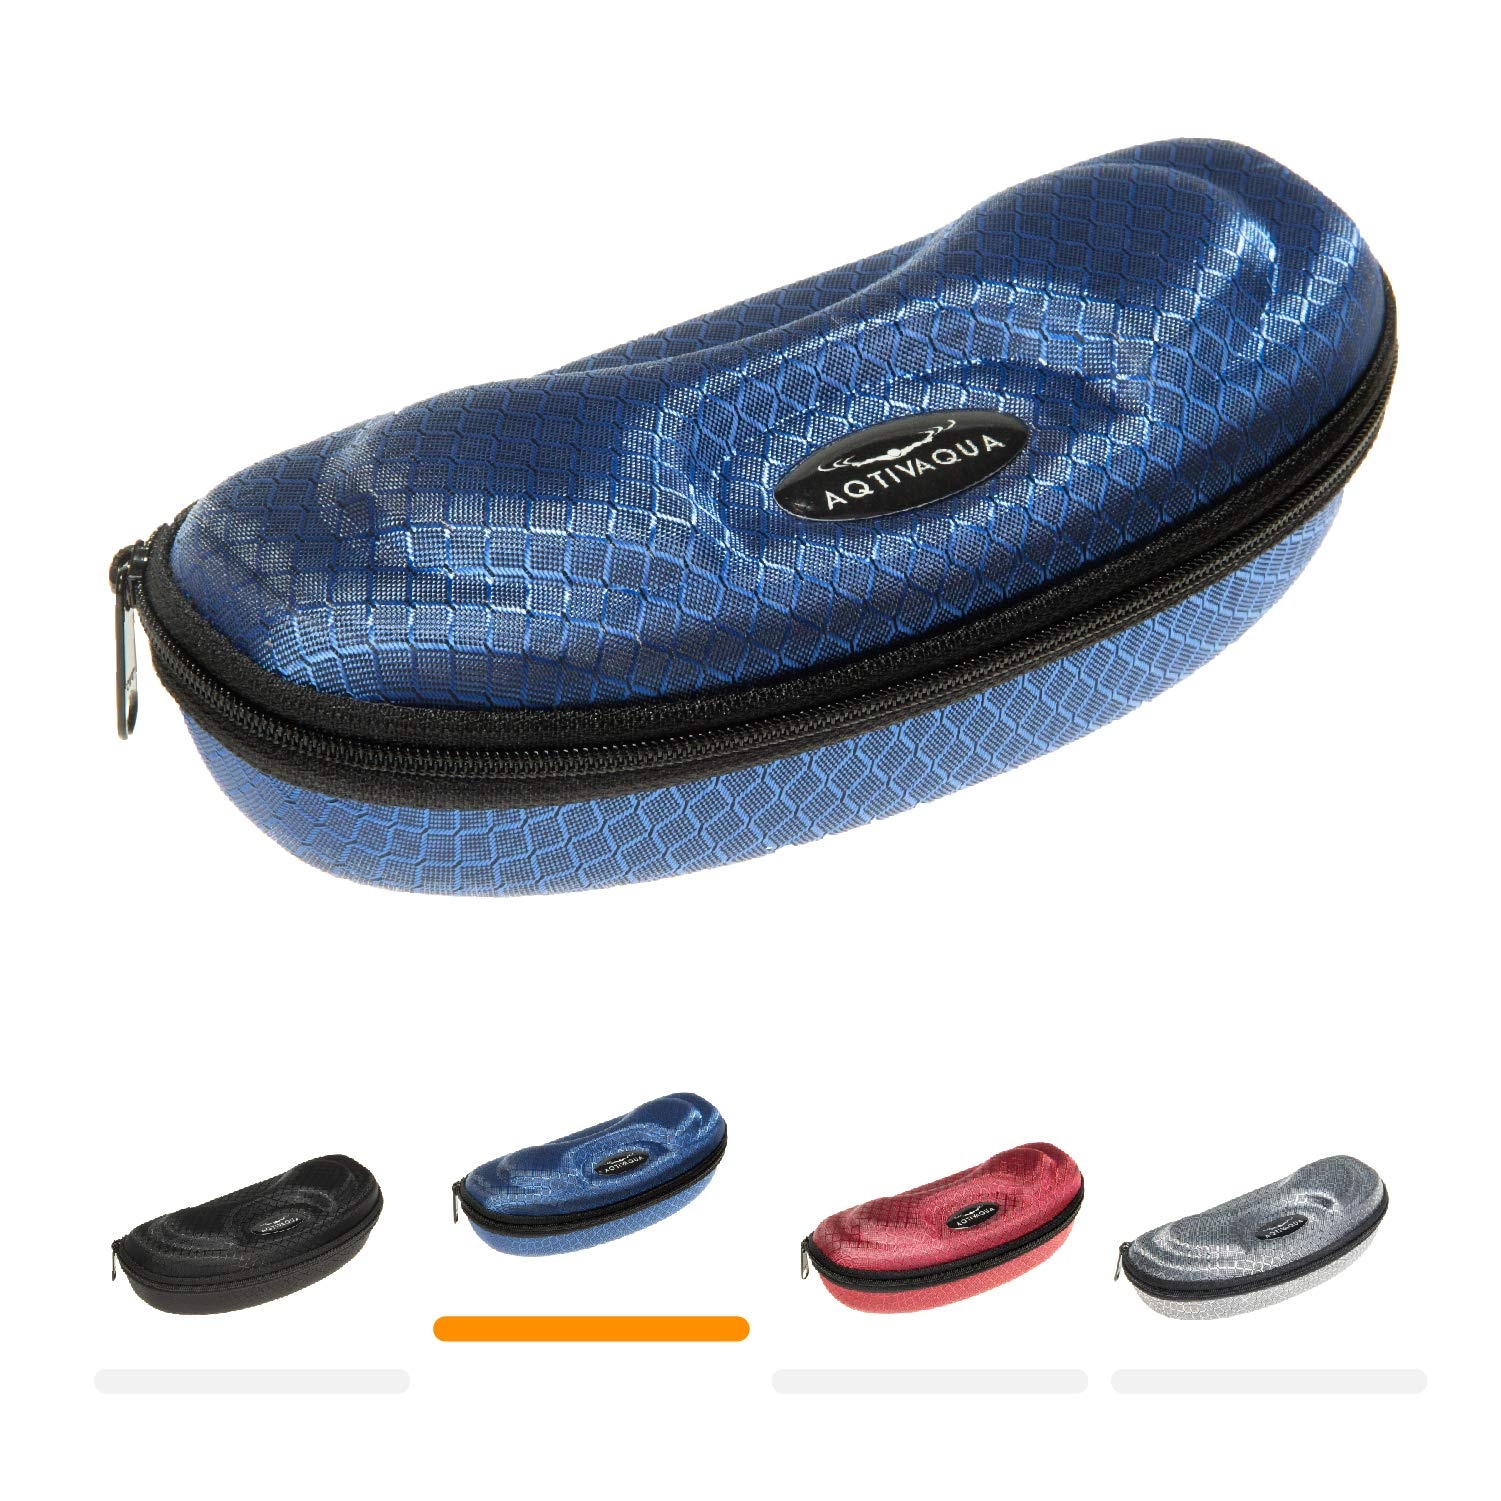
AqtivAqua Protective Case for Swim Goggles and Eyewear (BlueShock Color)
Brand: AqtivAqua Color: Blueshock Features: ✓ BETTER PROTECTION ~ Hardcover outer shell to ensure the case will not collapse and soft fabric inner lining to prevent lenses from scratching ✓ IMPROVED DESIGN ~ Drainage holes permit airflow to promote quick drying ✓ ATTENTION TO DETAILS ~ Heavy-duty zipper from YKK, the most reputable zipper manufacturer in the world ✓ 12 Month Warranty and Caring Customer Service. If for any reason you are not completely satisfied with the product, we will offer you a full refund, no questions asked Item Dimensions: 6.7 x 3.15 x 1.9 IN (17 x 8 x 4.8 CM) Details: Be Active ~ Be AqtivAqua Founded in 2015, AqtivAqua is a premier swimming gear brand that was created out of a passion for living active, healthy lifestyles. Backed by a team of former athletes and sports enthusiasts, our swimming goggles, caps and accessories are designed with professional and competitive quality craftsmanship, but with youth and beginner swimmers in mind. By providing customers with a wide range of only the very best products in our industry, including the latest designs and most advanced swim technologies, we're giving people the opportunity to enjoy diving, snorkeling, competitive swimming, or just a great day at the beach with superior comfort and support. AqtivAqua products are carefully chosen based on a variety of important factors, including usability, dependability, safety and quality assurance, customer needs, and long-term use and reliability. And whether you're a parent looking to get their kids healthy and active over the summer, working towards your next competitive swimming level, or you just want the very best swim gear when you hit the beach this summer, we've got something for everyone. When you need unmatched, high-quality swim goggles, caps or accessories, either for yourself, a team or your kids, choose AqtivAqua and get the service, support and quality you trust with premier swim equipment. AqtivAqua - Enjoy Swimming! Package Dimensions: 7.8 x 4.1 x 3.1 inches Binding: Apparel
Brand: AqtivAqua
Category: Sporting Goods > Outdoor Recreation > Boating & Water Sports > Swimming > Swim Goggle & Mask Accessories > Swim Goggle & Mask Cases